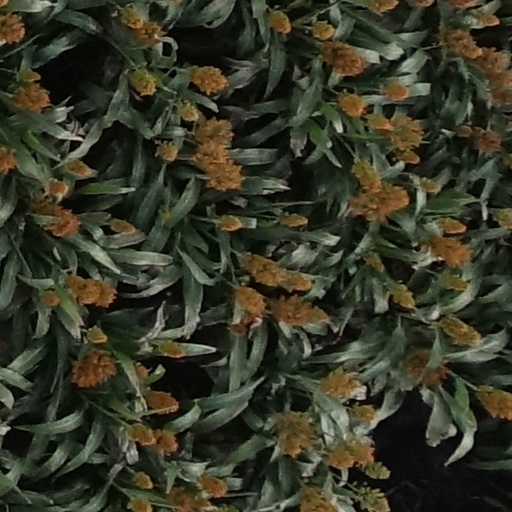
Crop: sorghum